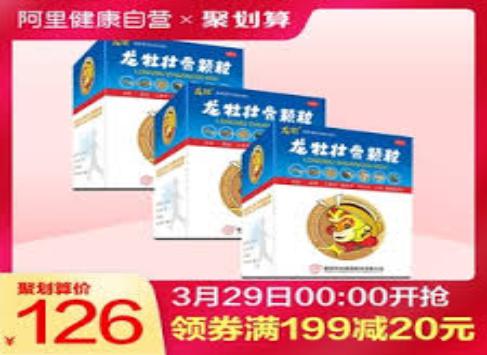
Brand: longmu-1
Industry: Medical